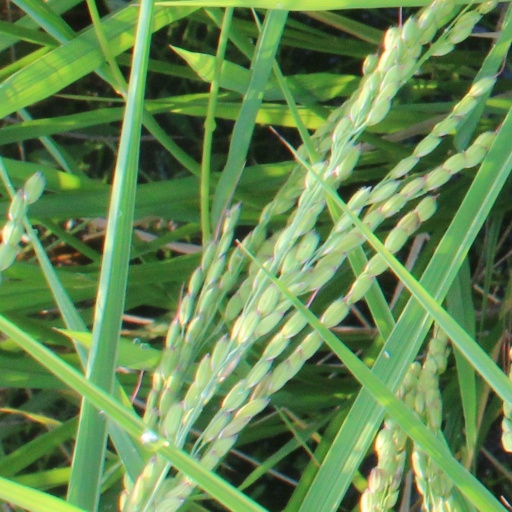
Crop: rice